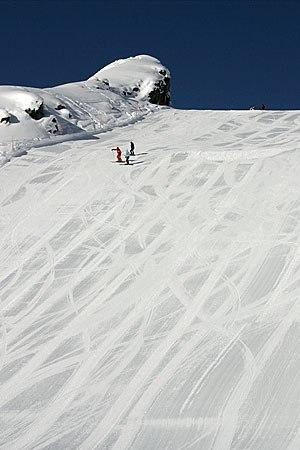
Piste de ski ""La Chaux"""